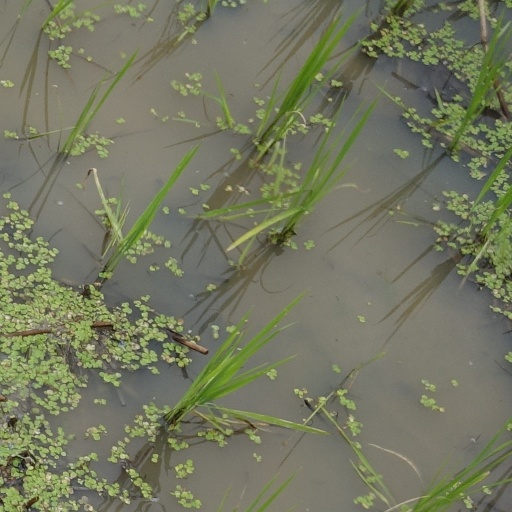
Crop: rice